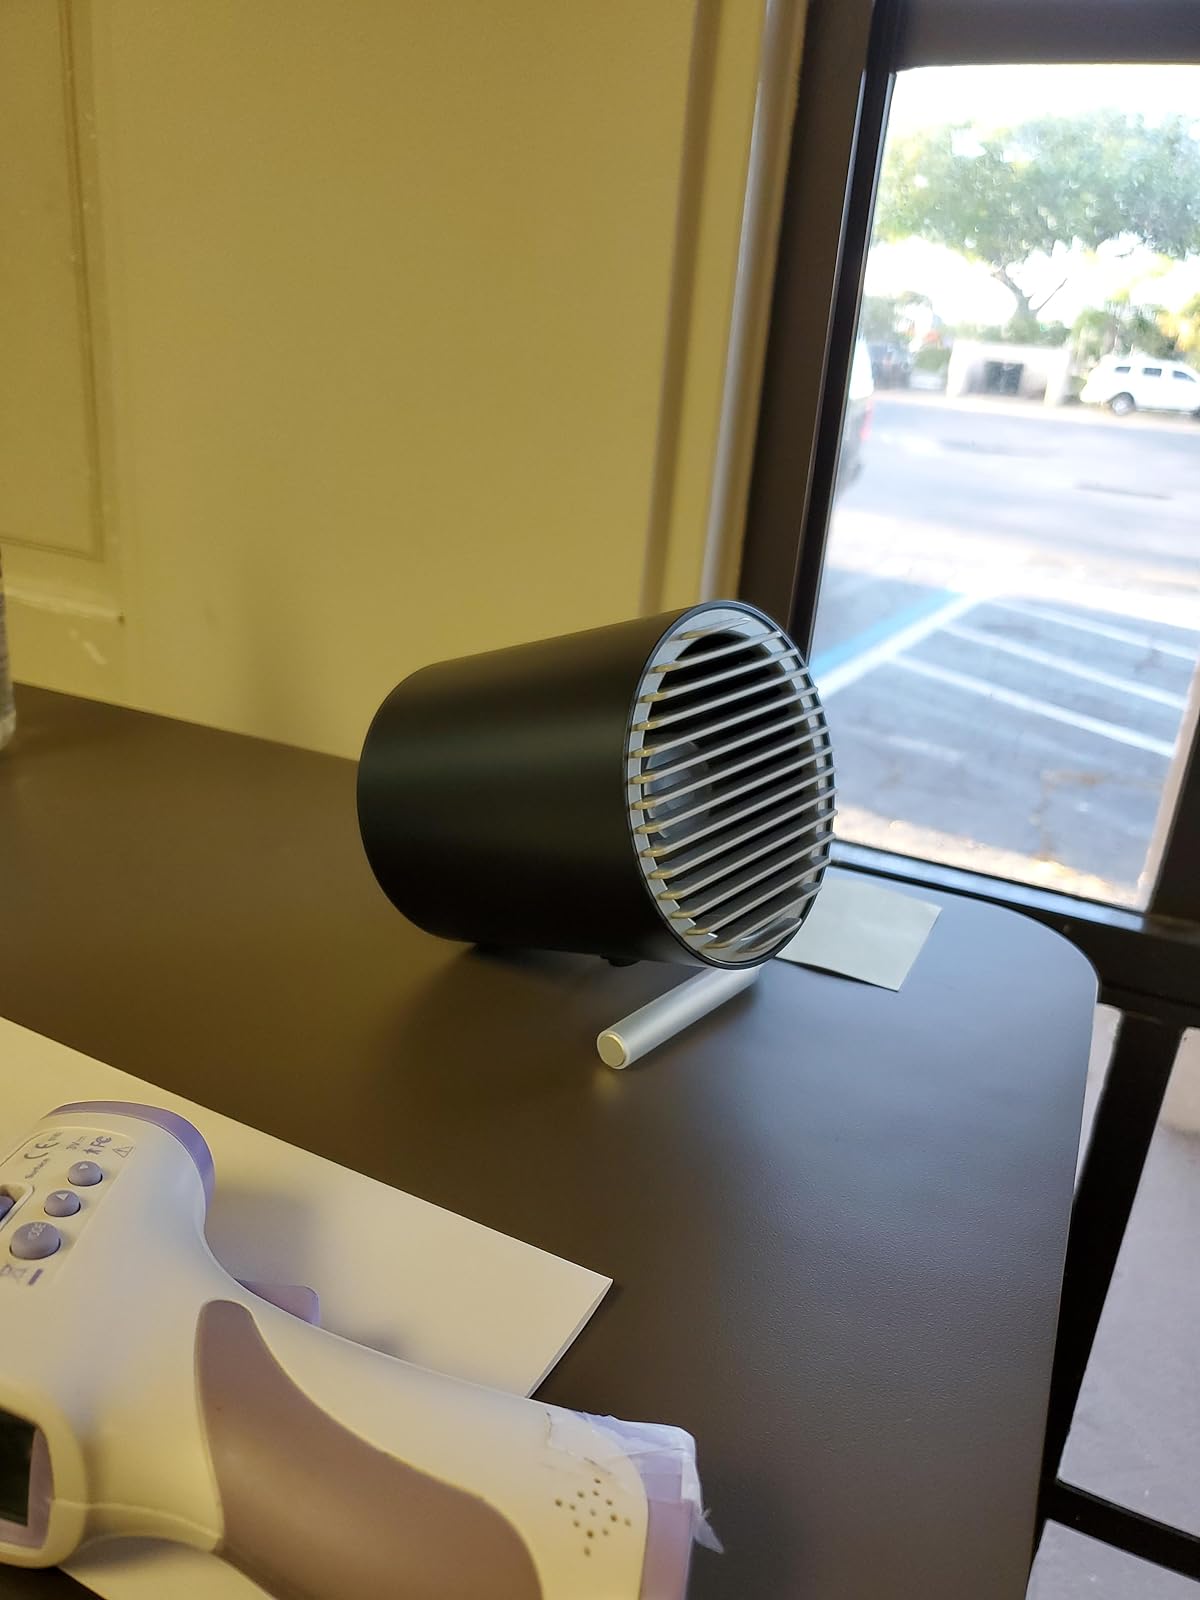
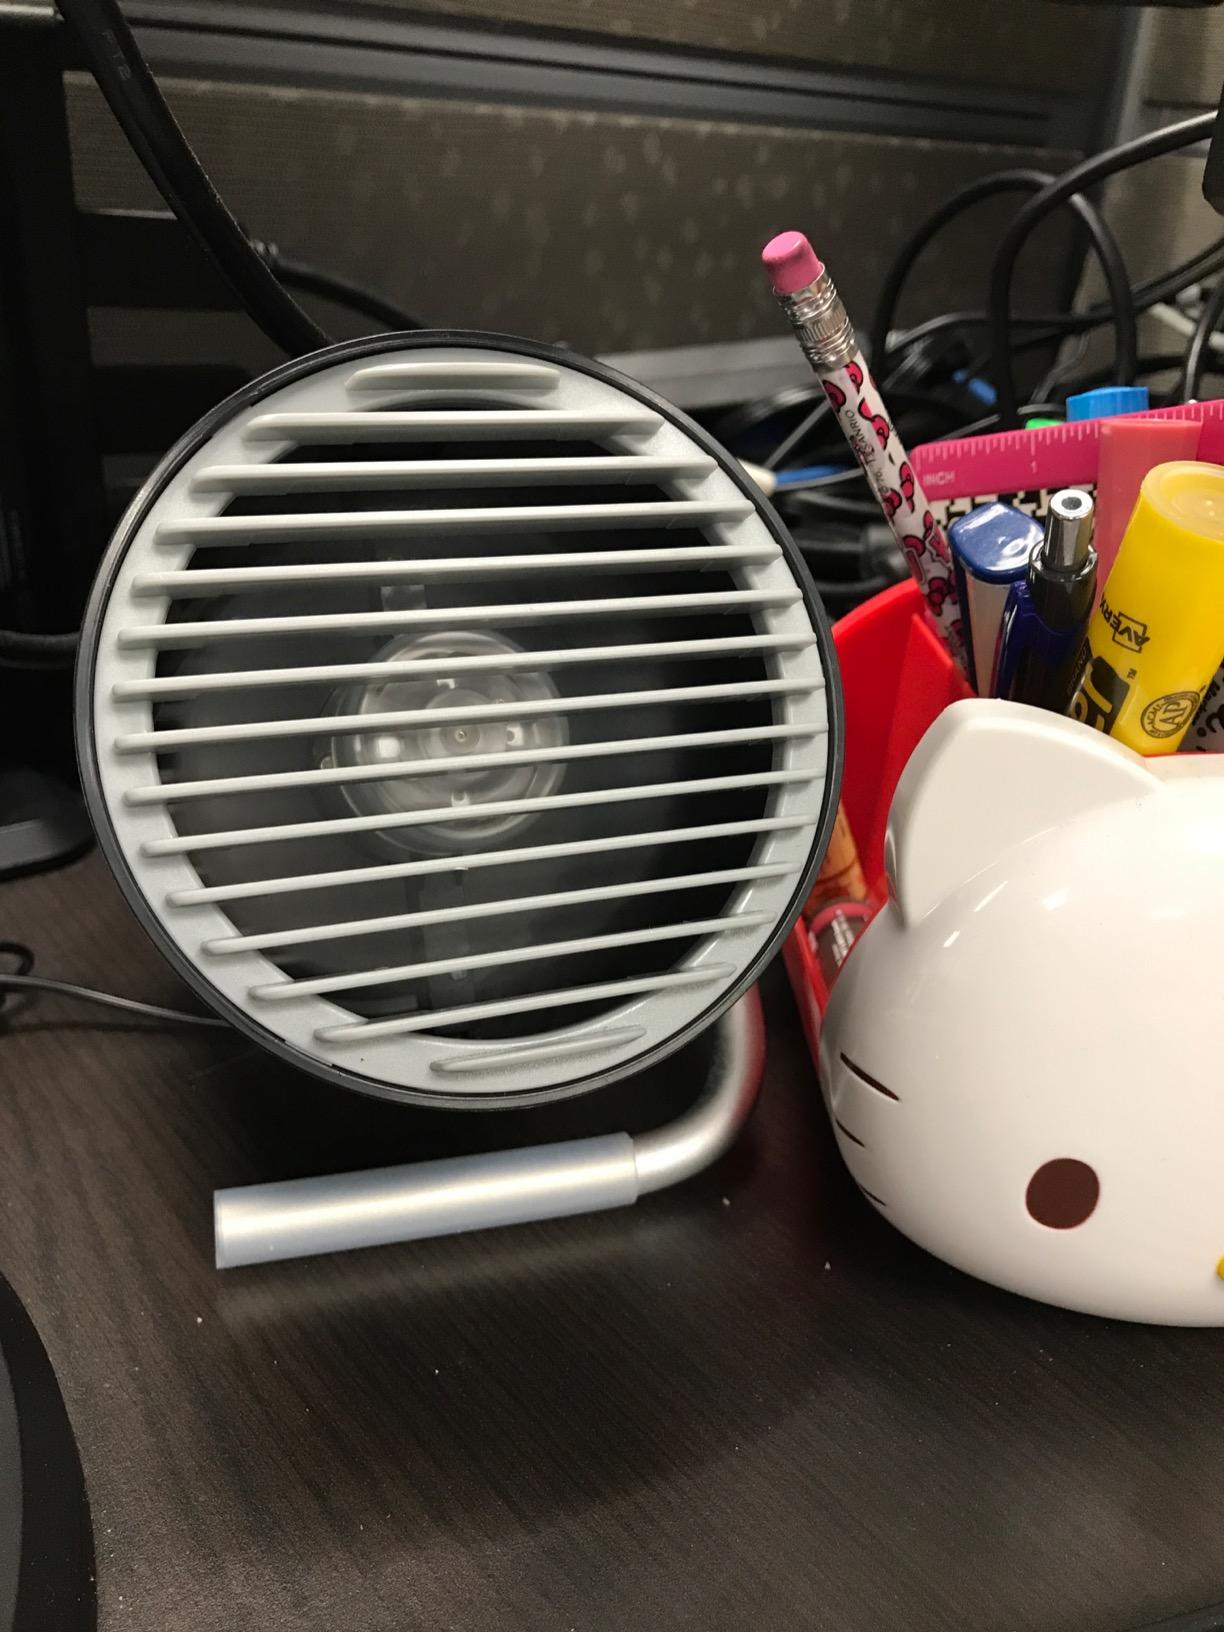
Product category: fan
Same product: yes